Small nucleolar RNA SNORD64

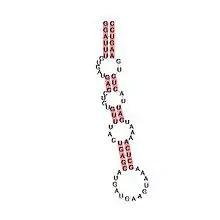
Predicted secondary structure and sequence conservation of SNORD64

In molecular biology, SNORD64 (also known as HBII-13) is a non-coding RNA (ncRNA) molecule which functions in the biogenesis (modification) of other small nuclear RNAs (snRNAs). This type of modifying RNA is located in the nucleolus of the eukaryotic cell which is a major site of snRNA biogenesis. It is known as a small nucleolar RNA (snoRNA) and also often referred to as a guide RNA.